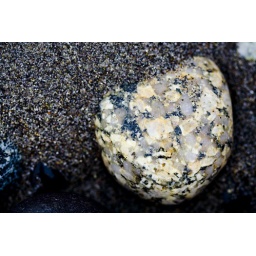
rock in sand